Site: brandenburg
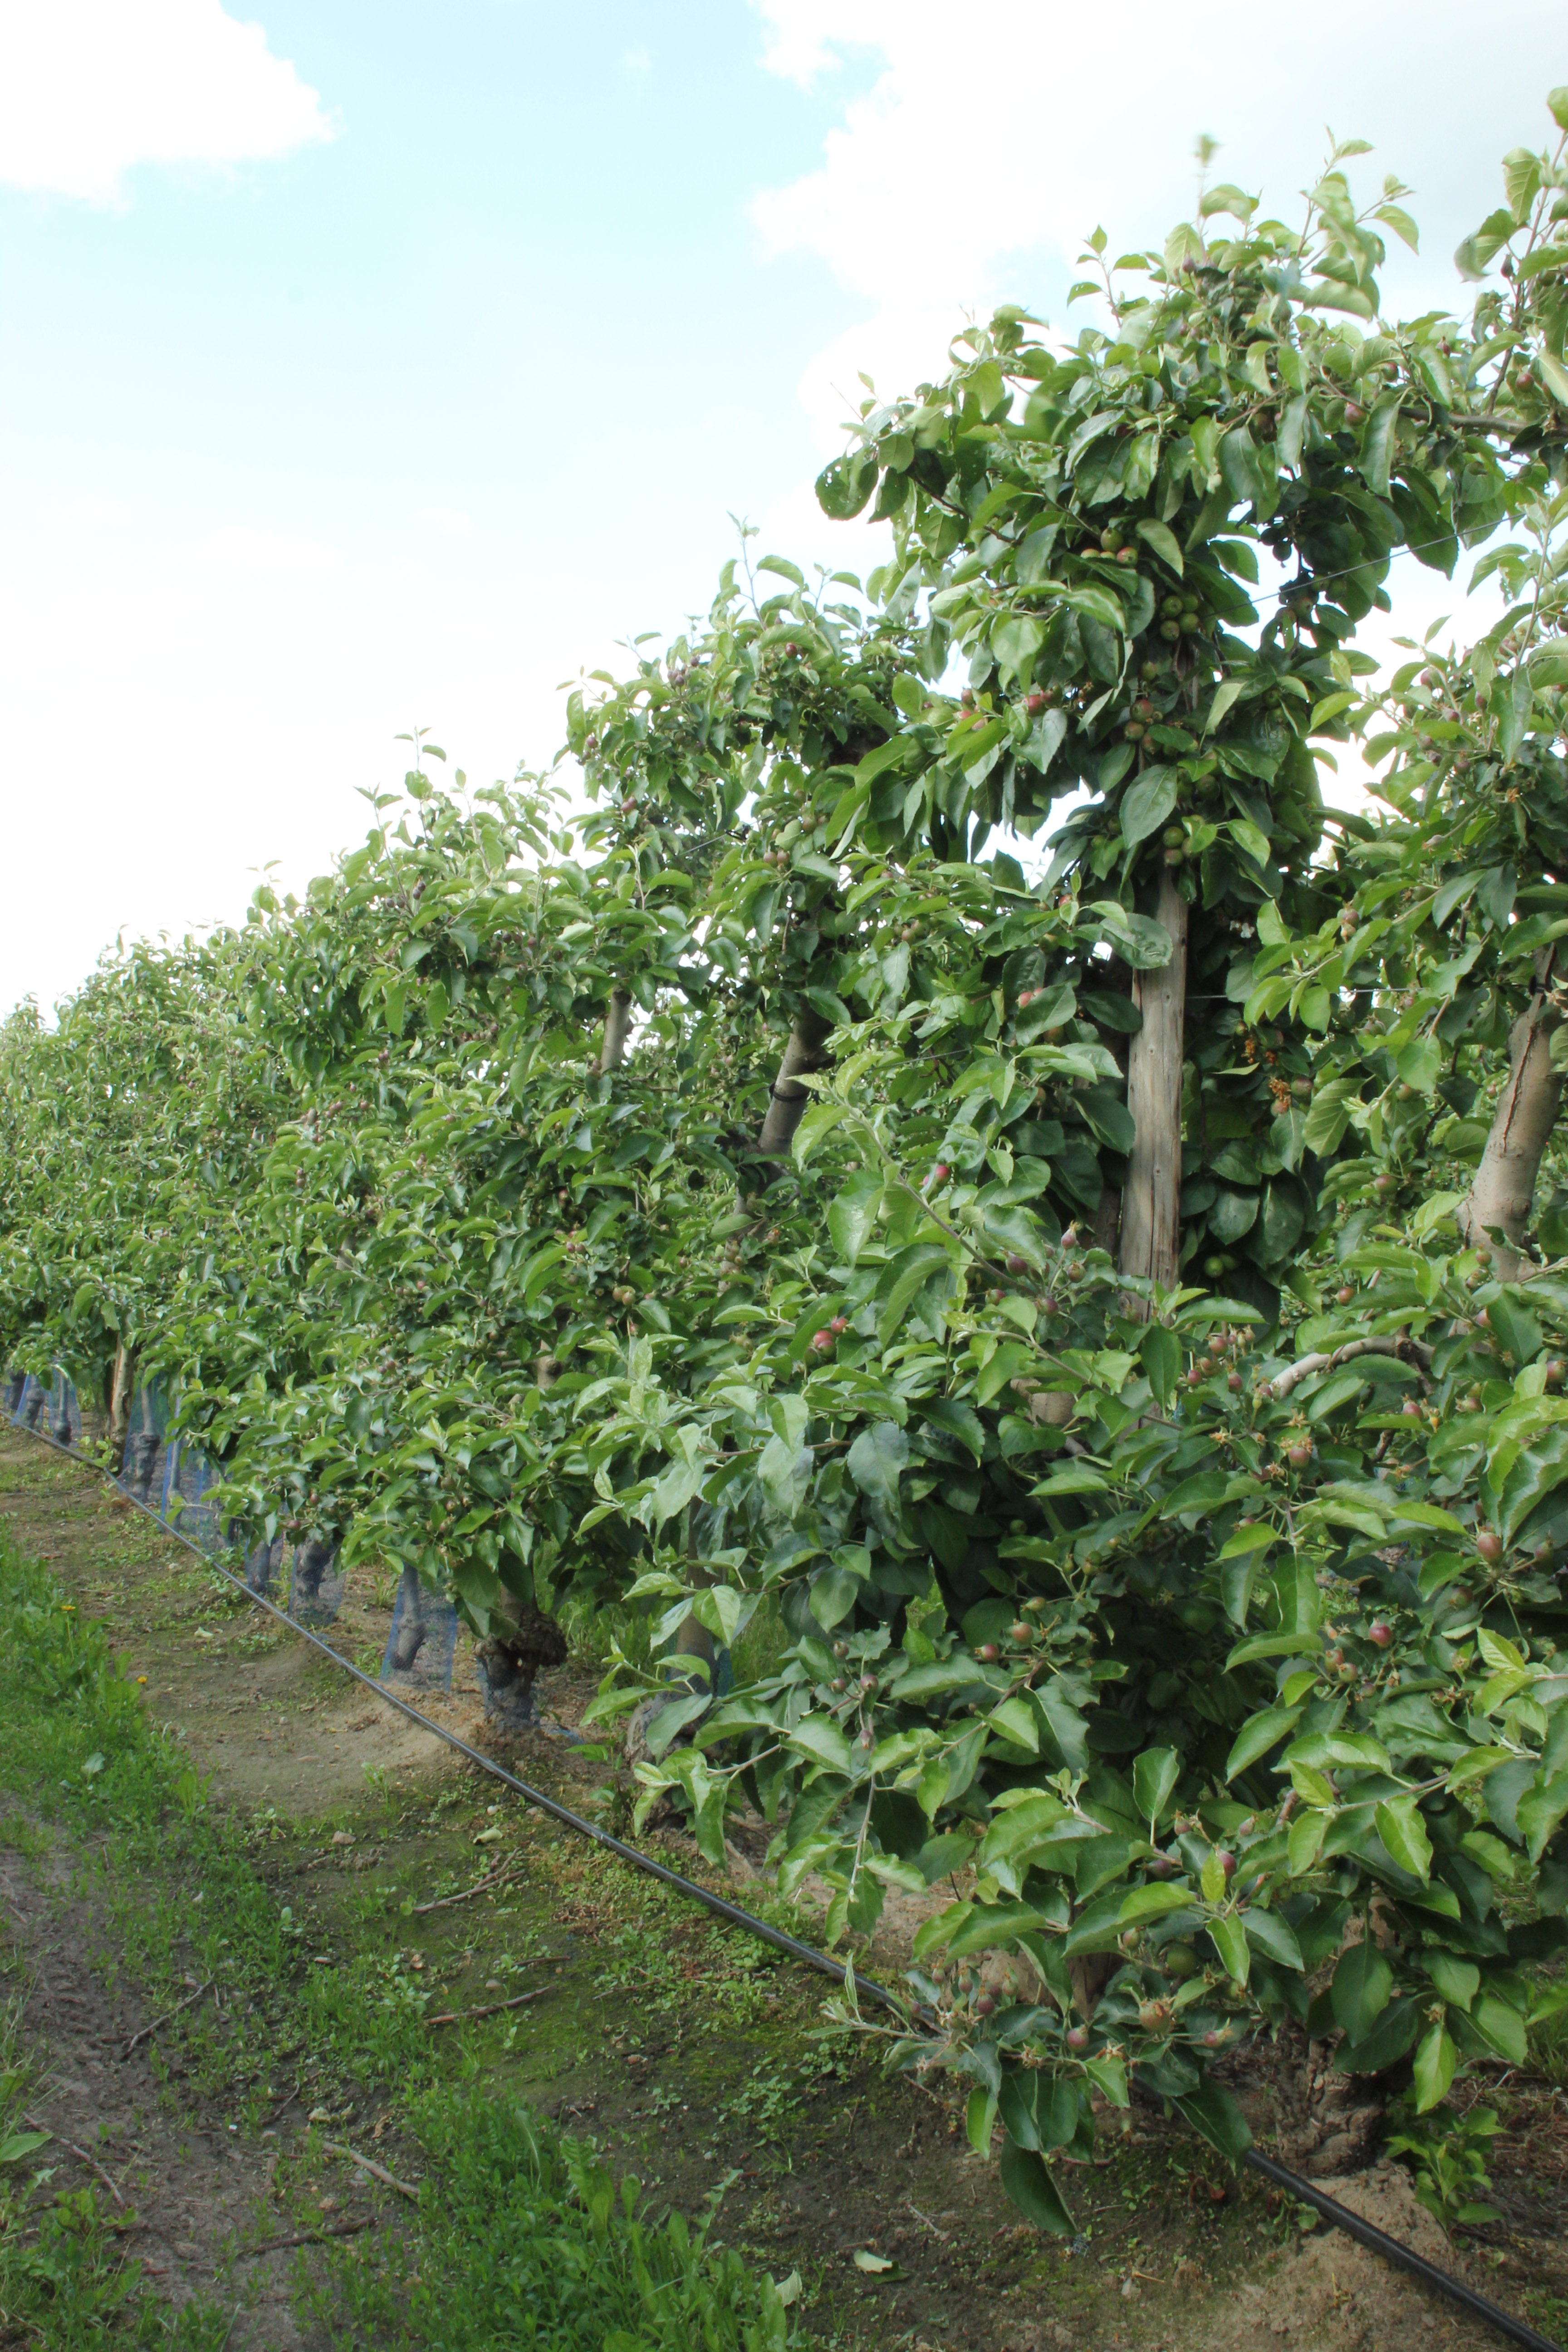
Growth stage (BBCH 72): Development of fruit